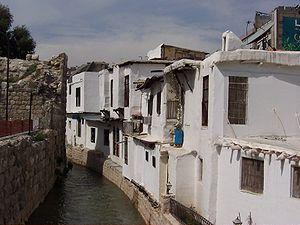
Le Barada est un endoréisme qui prend sa source dans l'Anti-Liban vers 1 500 m d’altitude, qui s'écoule vers le sud-ouest puis sud-est sur environ 50 km pour arroser Damas.